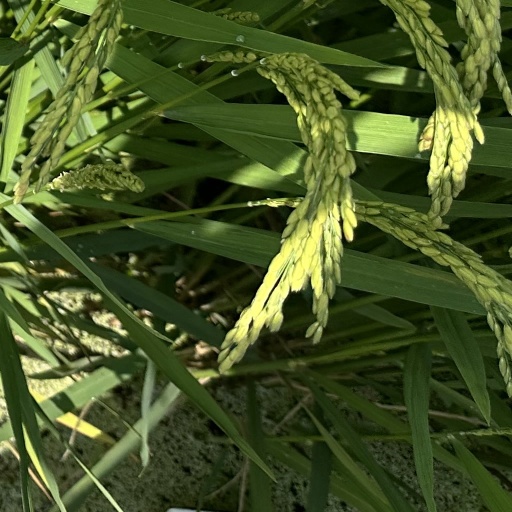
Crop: rice